Coupling (piping)

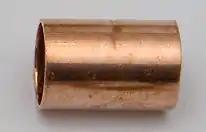
Pipe coupling (copper sweat)

In piping and plumbing, a coupling (or coupler) is a very short length of pipe or tube, with a socket at one or both ends that allows two pipes or tubes to be joined, welded (steel), brazed or soldered (copper, brass etc.) together.